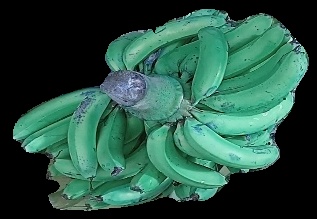
Variety: pachbale
Grade: grade3